Himex

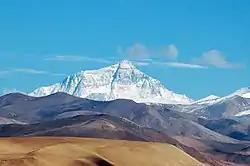
Mount Everest from the northern side

Himex is a Mount Everest guiding company. It was founded in 1996 by New Zealander Russell Brice. The name is a truncated version of the full name "Himalayan Experience". "National Geographic" said Himex was the "largest and most sophisticated guiding operation on Everest" in a 2013 article. Himex's team is known for fixing lines on Mount Everest, although in 2012 other teams did this work.